Murder of Betsy Aardsma

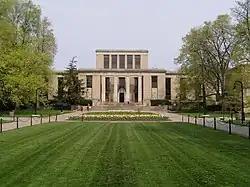
The Pattee Library

On the afternoon of November 28, 1969, Aardsma and Brandt left their residence to visit Penn State's Pattee Library to obtain research material for her English paper. En route, the two parted company, having formed plans to reconvene later that afternoon to watch either "Easy Rider" or "Take the Money and Run" at a movie theater that evening. At approximately 4 p.m., Aardsma spoke with one of her professors, Nicholas Joukovsky, to whom she stated her intentions to visit the Stack Building. Shortly thereafter, she encountered two friends, Linda Marsa and Robert Steinberg, with whom she briefly conversed before entering the library. She then placed her purse, jacket, and a book inside a carrel assigned to her before walking toward a card catalog. Having found the reference she sought, Aardsma walked down a flight of stairs into the Level 2 core stacks at approximately 4:30 p.m.